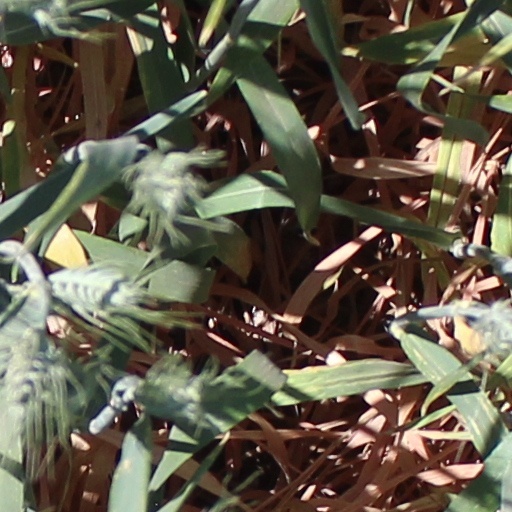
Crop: wheat